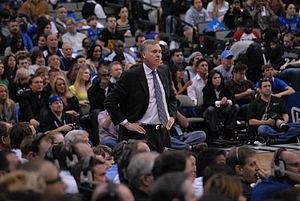
Mike D'Antoni, né le 8 mai 1951 à Mullens en Virginie-Occidentale, est un ancien joueur devenu entraîneur italo-américain de basket-ball. Il occupe actuellement le poste d'entraîneur principal des Rockets de Houston, au sein de la National Basketball Association.